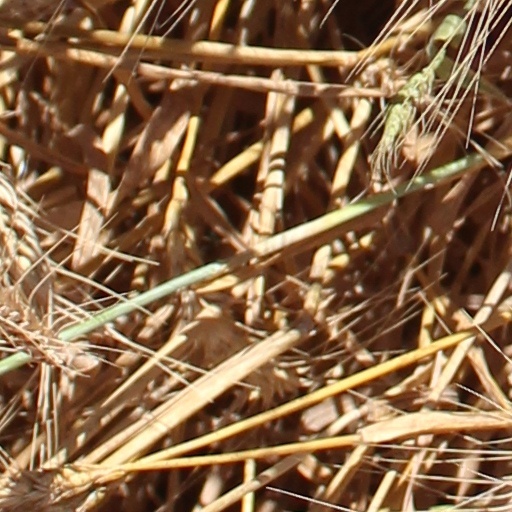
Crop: wheat